Latin Empire

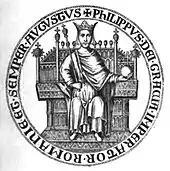
Seal of Philip of Courtenay, Latin Emperor in exile 1273–1283. His title in the seal is ("By the Grace of God, Emperor of Romania, ever august").

The term "Latin Empire" was not contemporary, and was first used by historians in the 16th century to distinguish the Crusader state from the classical Roman Empire and the Byzantine Empire, all of which called themselves "Roman". The term "Latin" was chosen because the crusaders (Franks, Venetians, and other Westerners) were Roman Catholic and used Latin as their liturgical and scholarly language in contrast to the Eastern Orthodox locals who used Greek in both liturgy and common speech. The Byzantines referred to the Latin Empire as the 'rule of the Franks', or the 'rule of the Latins'.